Degrassi: The Next Generation season 4

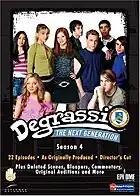
"Degrassi: The Next Generation" Season 4 DVD

The fourth season of "" commenced airing in Canada on 7 September 2004, concluded on 14 February 2005 and contains twenty-two episodes. "Degrassi: The Next Generation" is a Canadian serial teen drama television series. This season depicts the lives of a group of high school sophomores and juniors as they deal with some of the challenges and issues teenagers face such as bullying, dysfunctional families, school shootings, mental disorders, STDs, disabilities, gambling, homosexuality, and inappropriate student-teacher relationships.